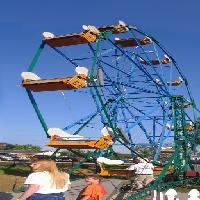
Weather: sun or clear